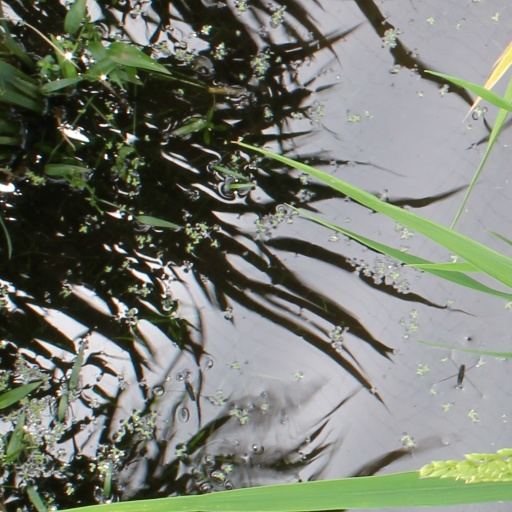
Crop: rice